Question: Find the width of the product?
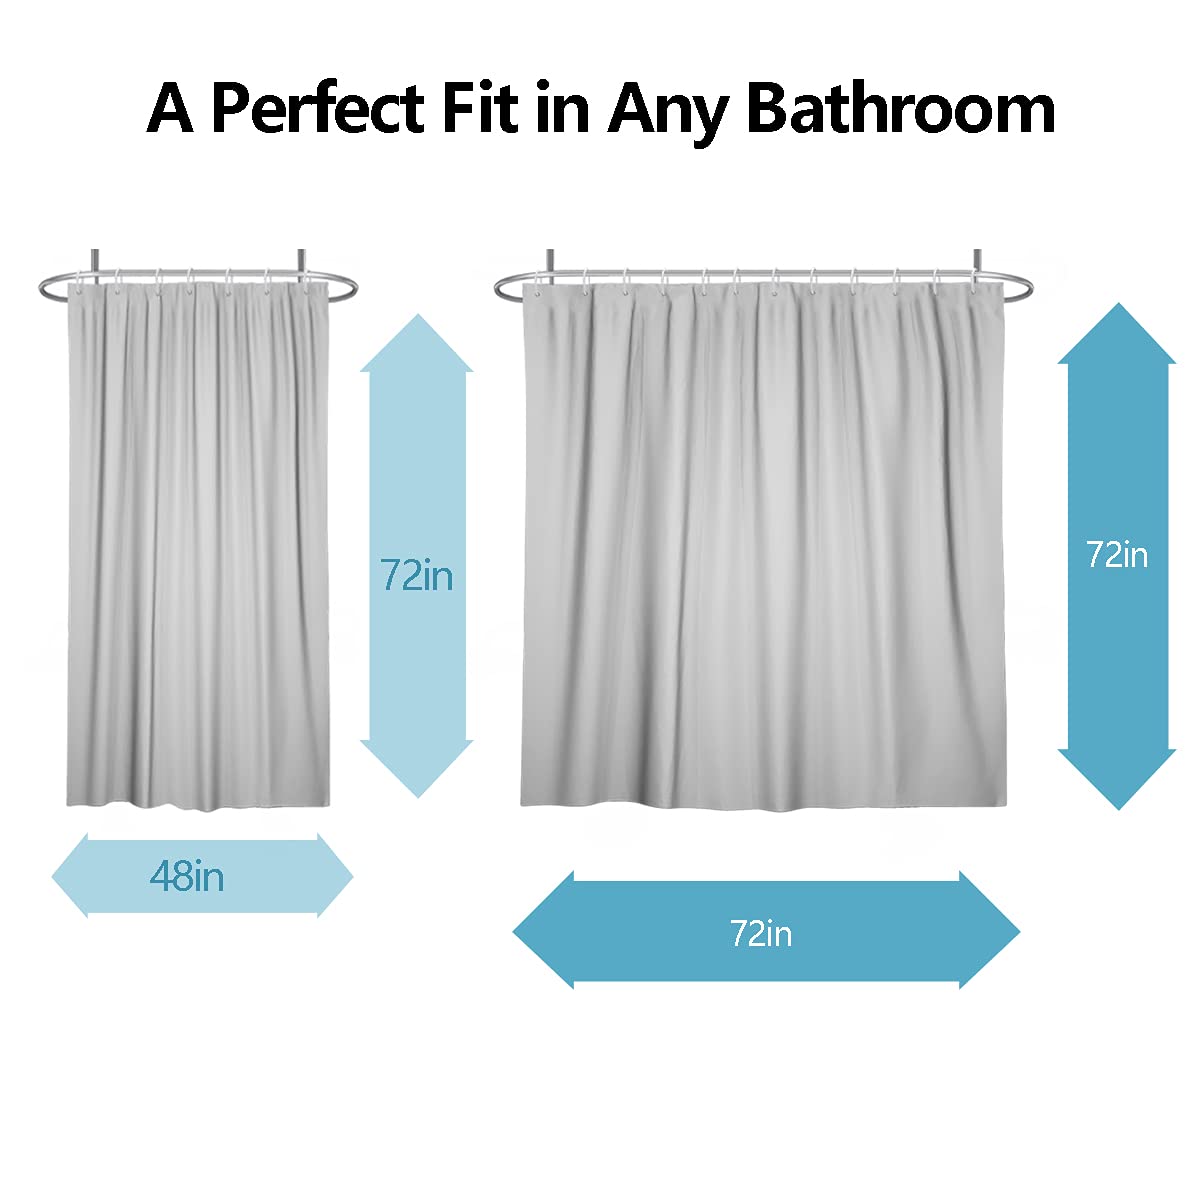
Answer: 48.0 inch